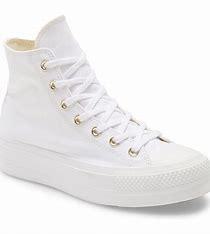
Brand: Converse
Model: Chuck Taylor All Star Platform